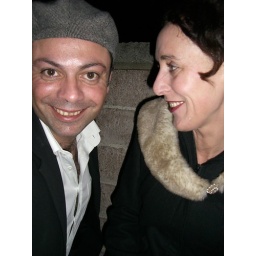
Happy New Year.Happy 2007.Berlin Germany.Watching the firework from the roof of a house in the middle of our street